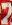
Number: 7